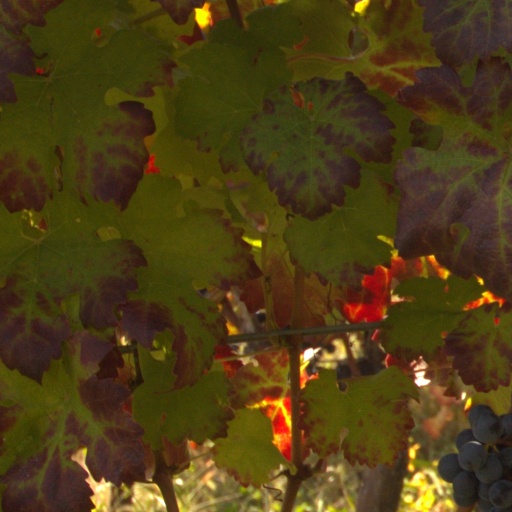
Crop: grape